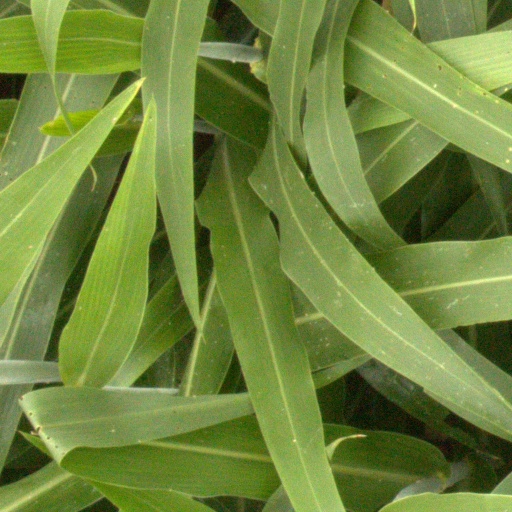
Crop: sorghum